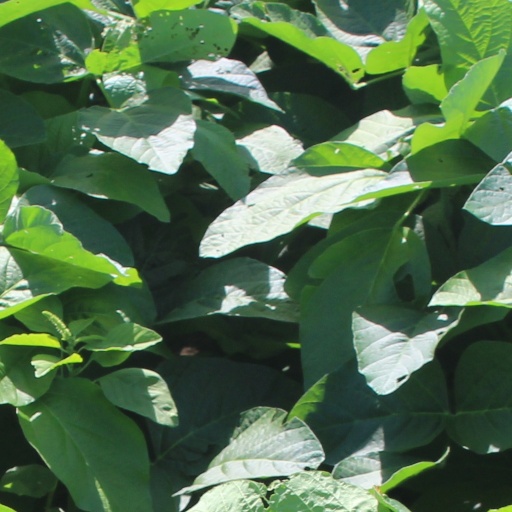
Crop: soybean